Fenway–Kenmore

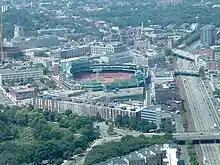
Aerial view of West Fenway and Kenmore showing the Back Bay Fens (lower left), Fenway Park (center) and the edge of Kenmore Square (right)

On the east, Fenway–Kenmore is separated from the Back Bay neighborhood by Charlesgate West, the Massachusetts Turnpike, Dalton Avenue and Belvidere Street. The South End is across Huntington Avenue near The First Church of Christ, Scientist headquarters, a major tourist attraction. East Fenway (generally south of the Massachusetts Turnpike) is separated from West Fenway by the Muddy River, which flows through the Back Bay Fens and into the Charles River north of Kenmore.